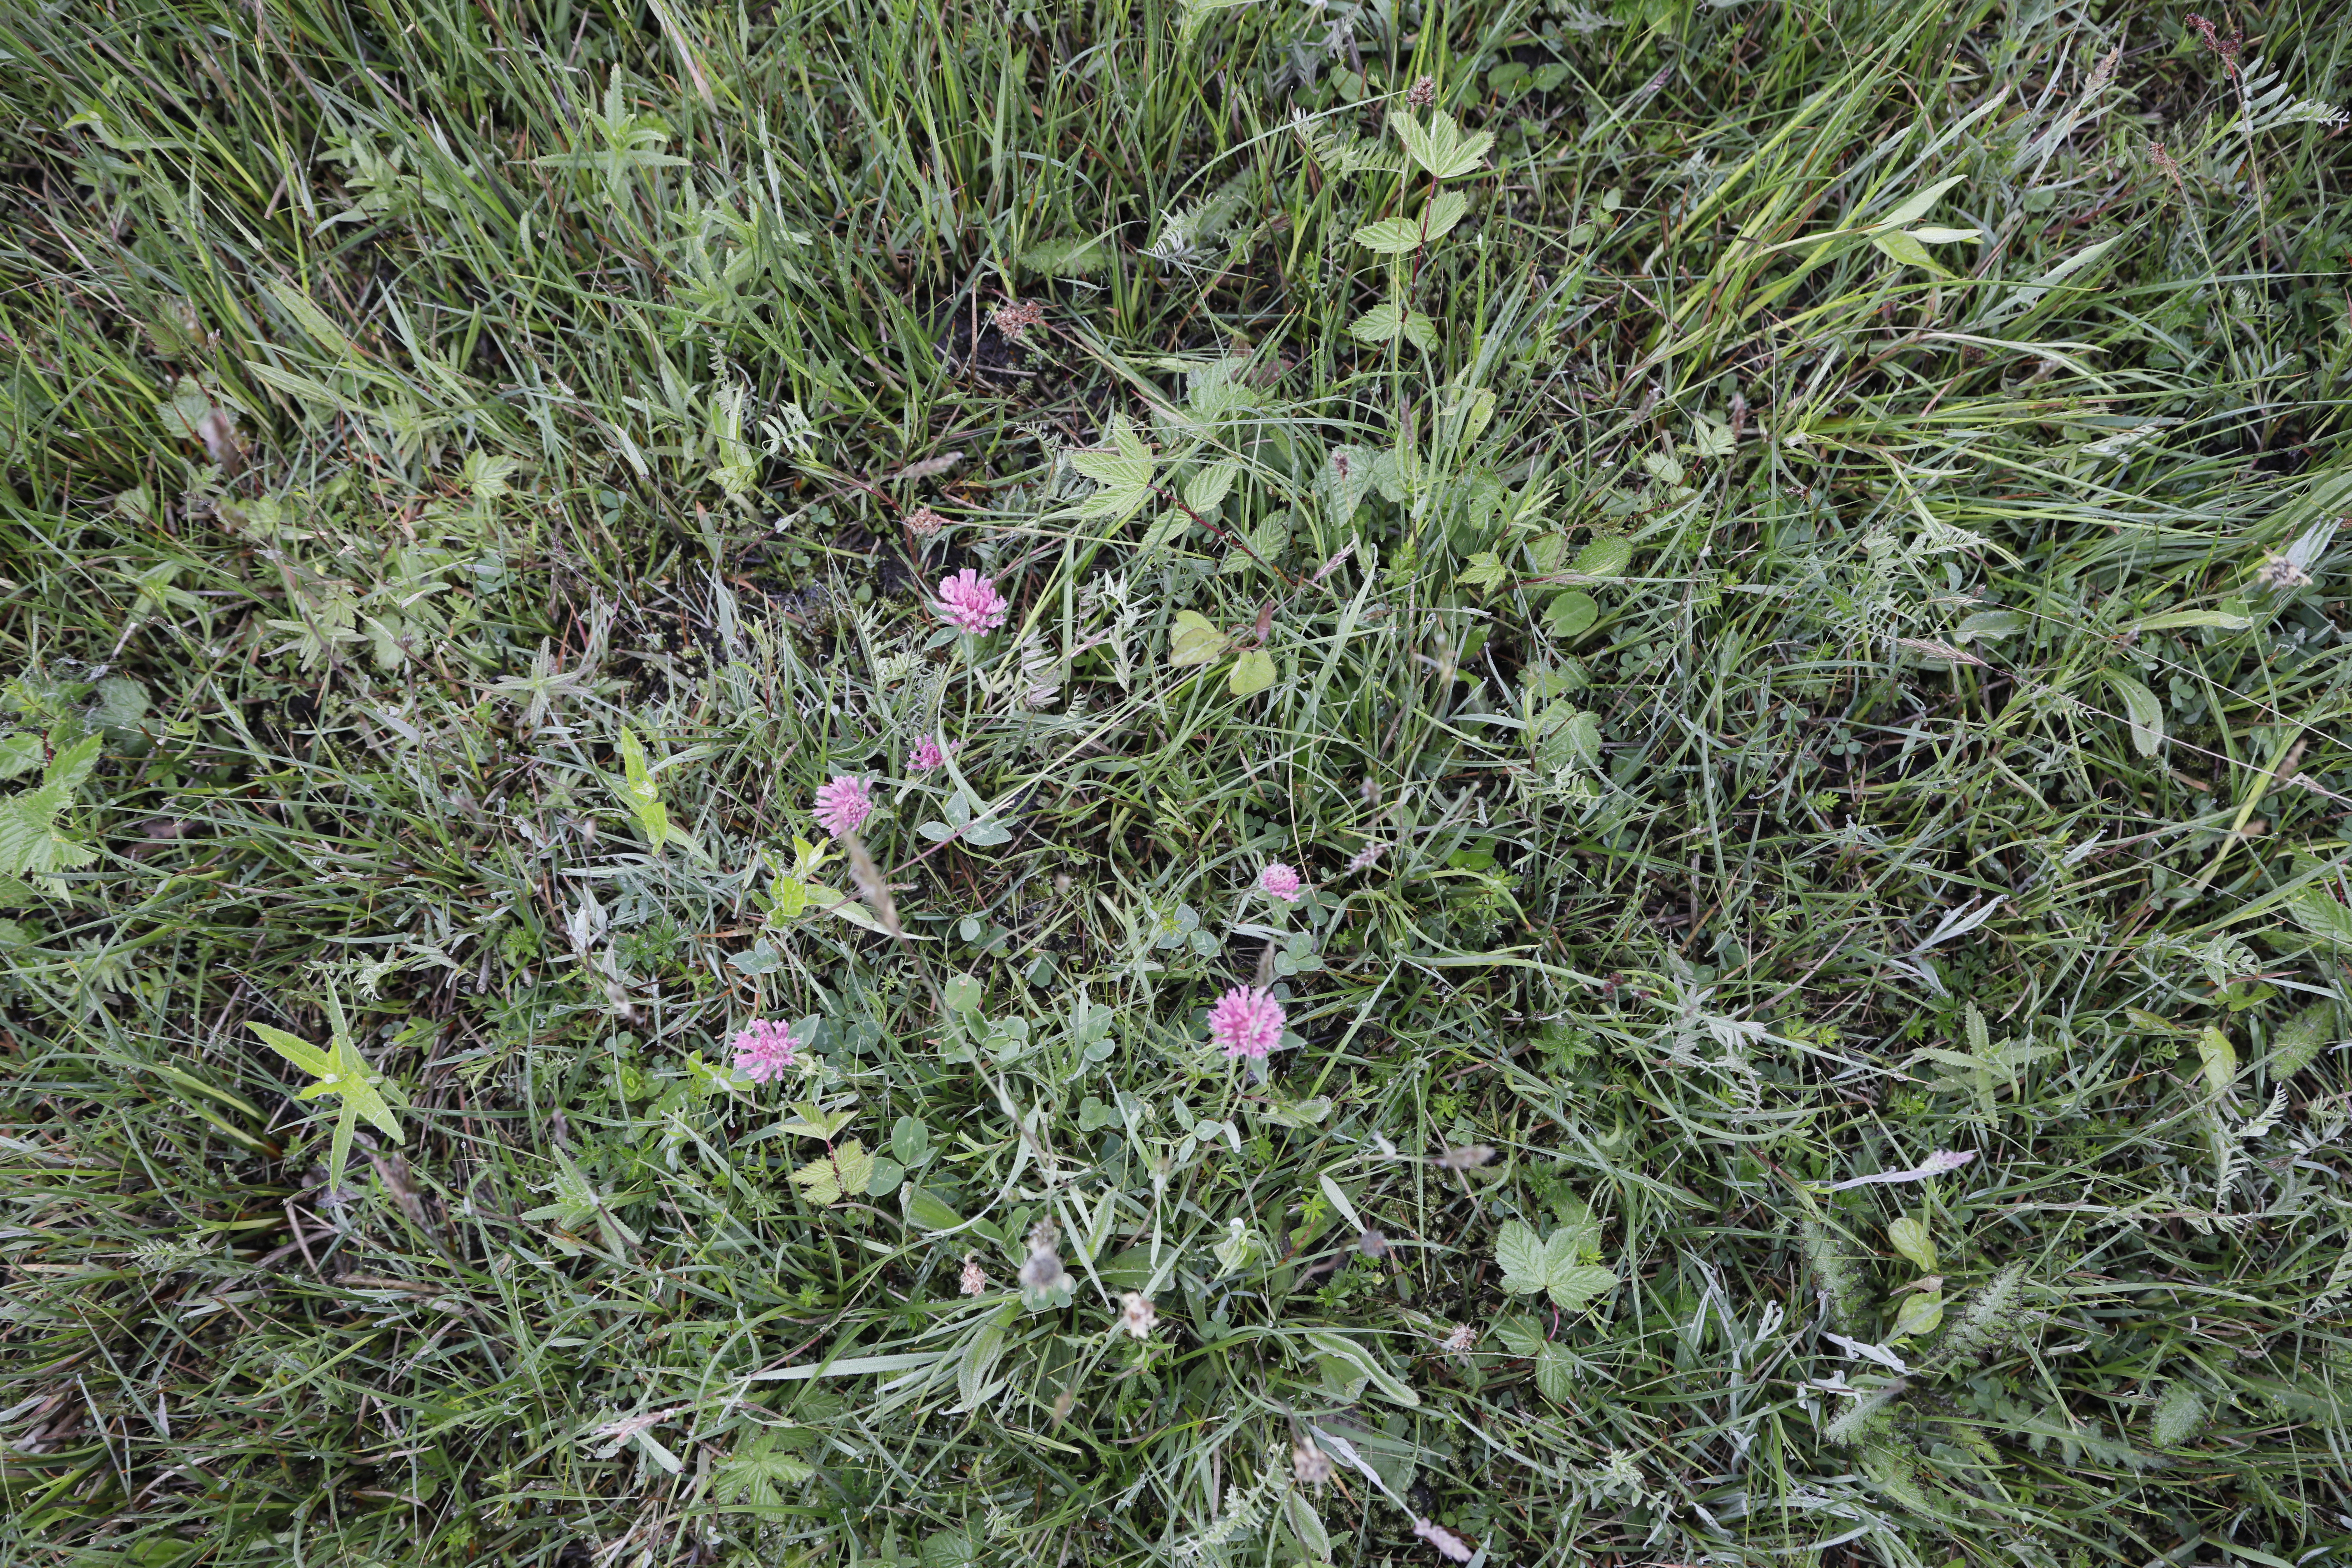
Plant species: Trifolium pratense